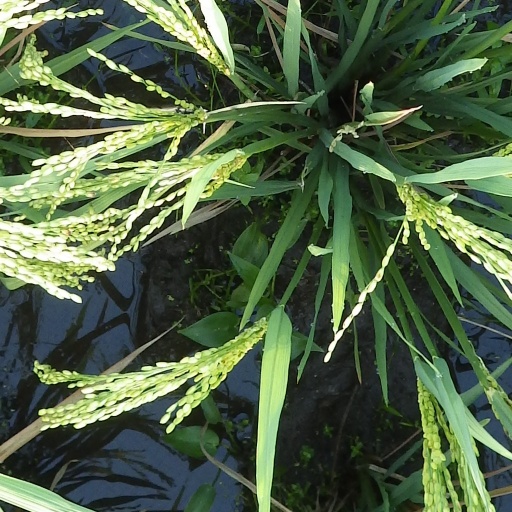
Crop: rice